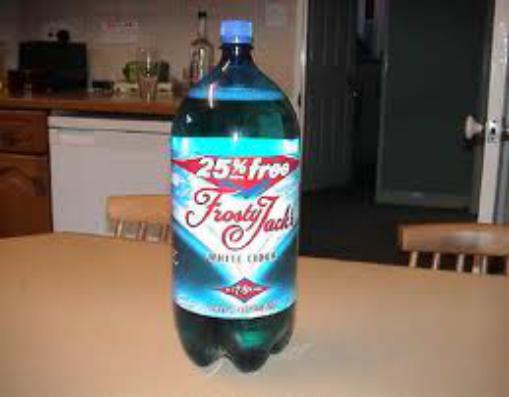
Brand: Frosty Jack Cider
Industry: Food